Galilean moons

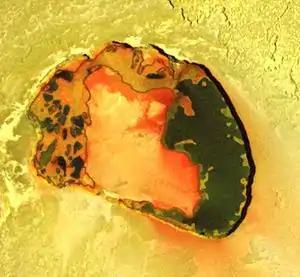
Tupan Patera on Io

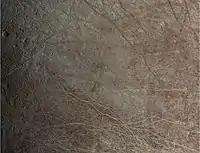
Closeup of Europan lineae

In 1605, Galileo had been employed as a mathematics tutor for Cosimo de' Medici. In 1609, Cosimo became Grand Duke Cosimo II of Tuscany. Galileo, seeking patronage from his now-wealthy former student and his powerful family, used the discovery of Jupiter's moons to gain it. On 13 February 1610, Galileo wrote to the Grand Duke's secretary: